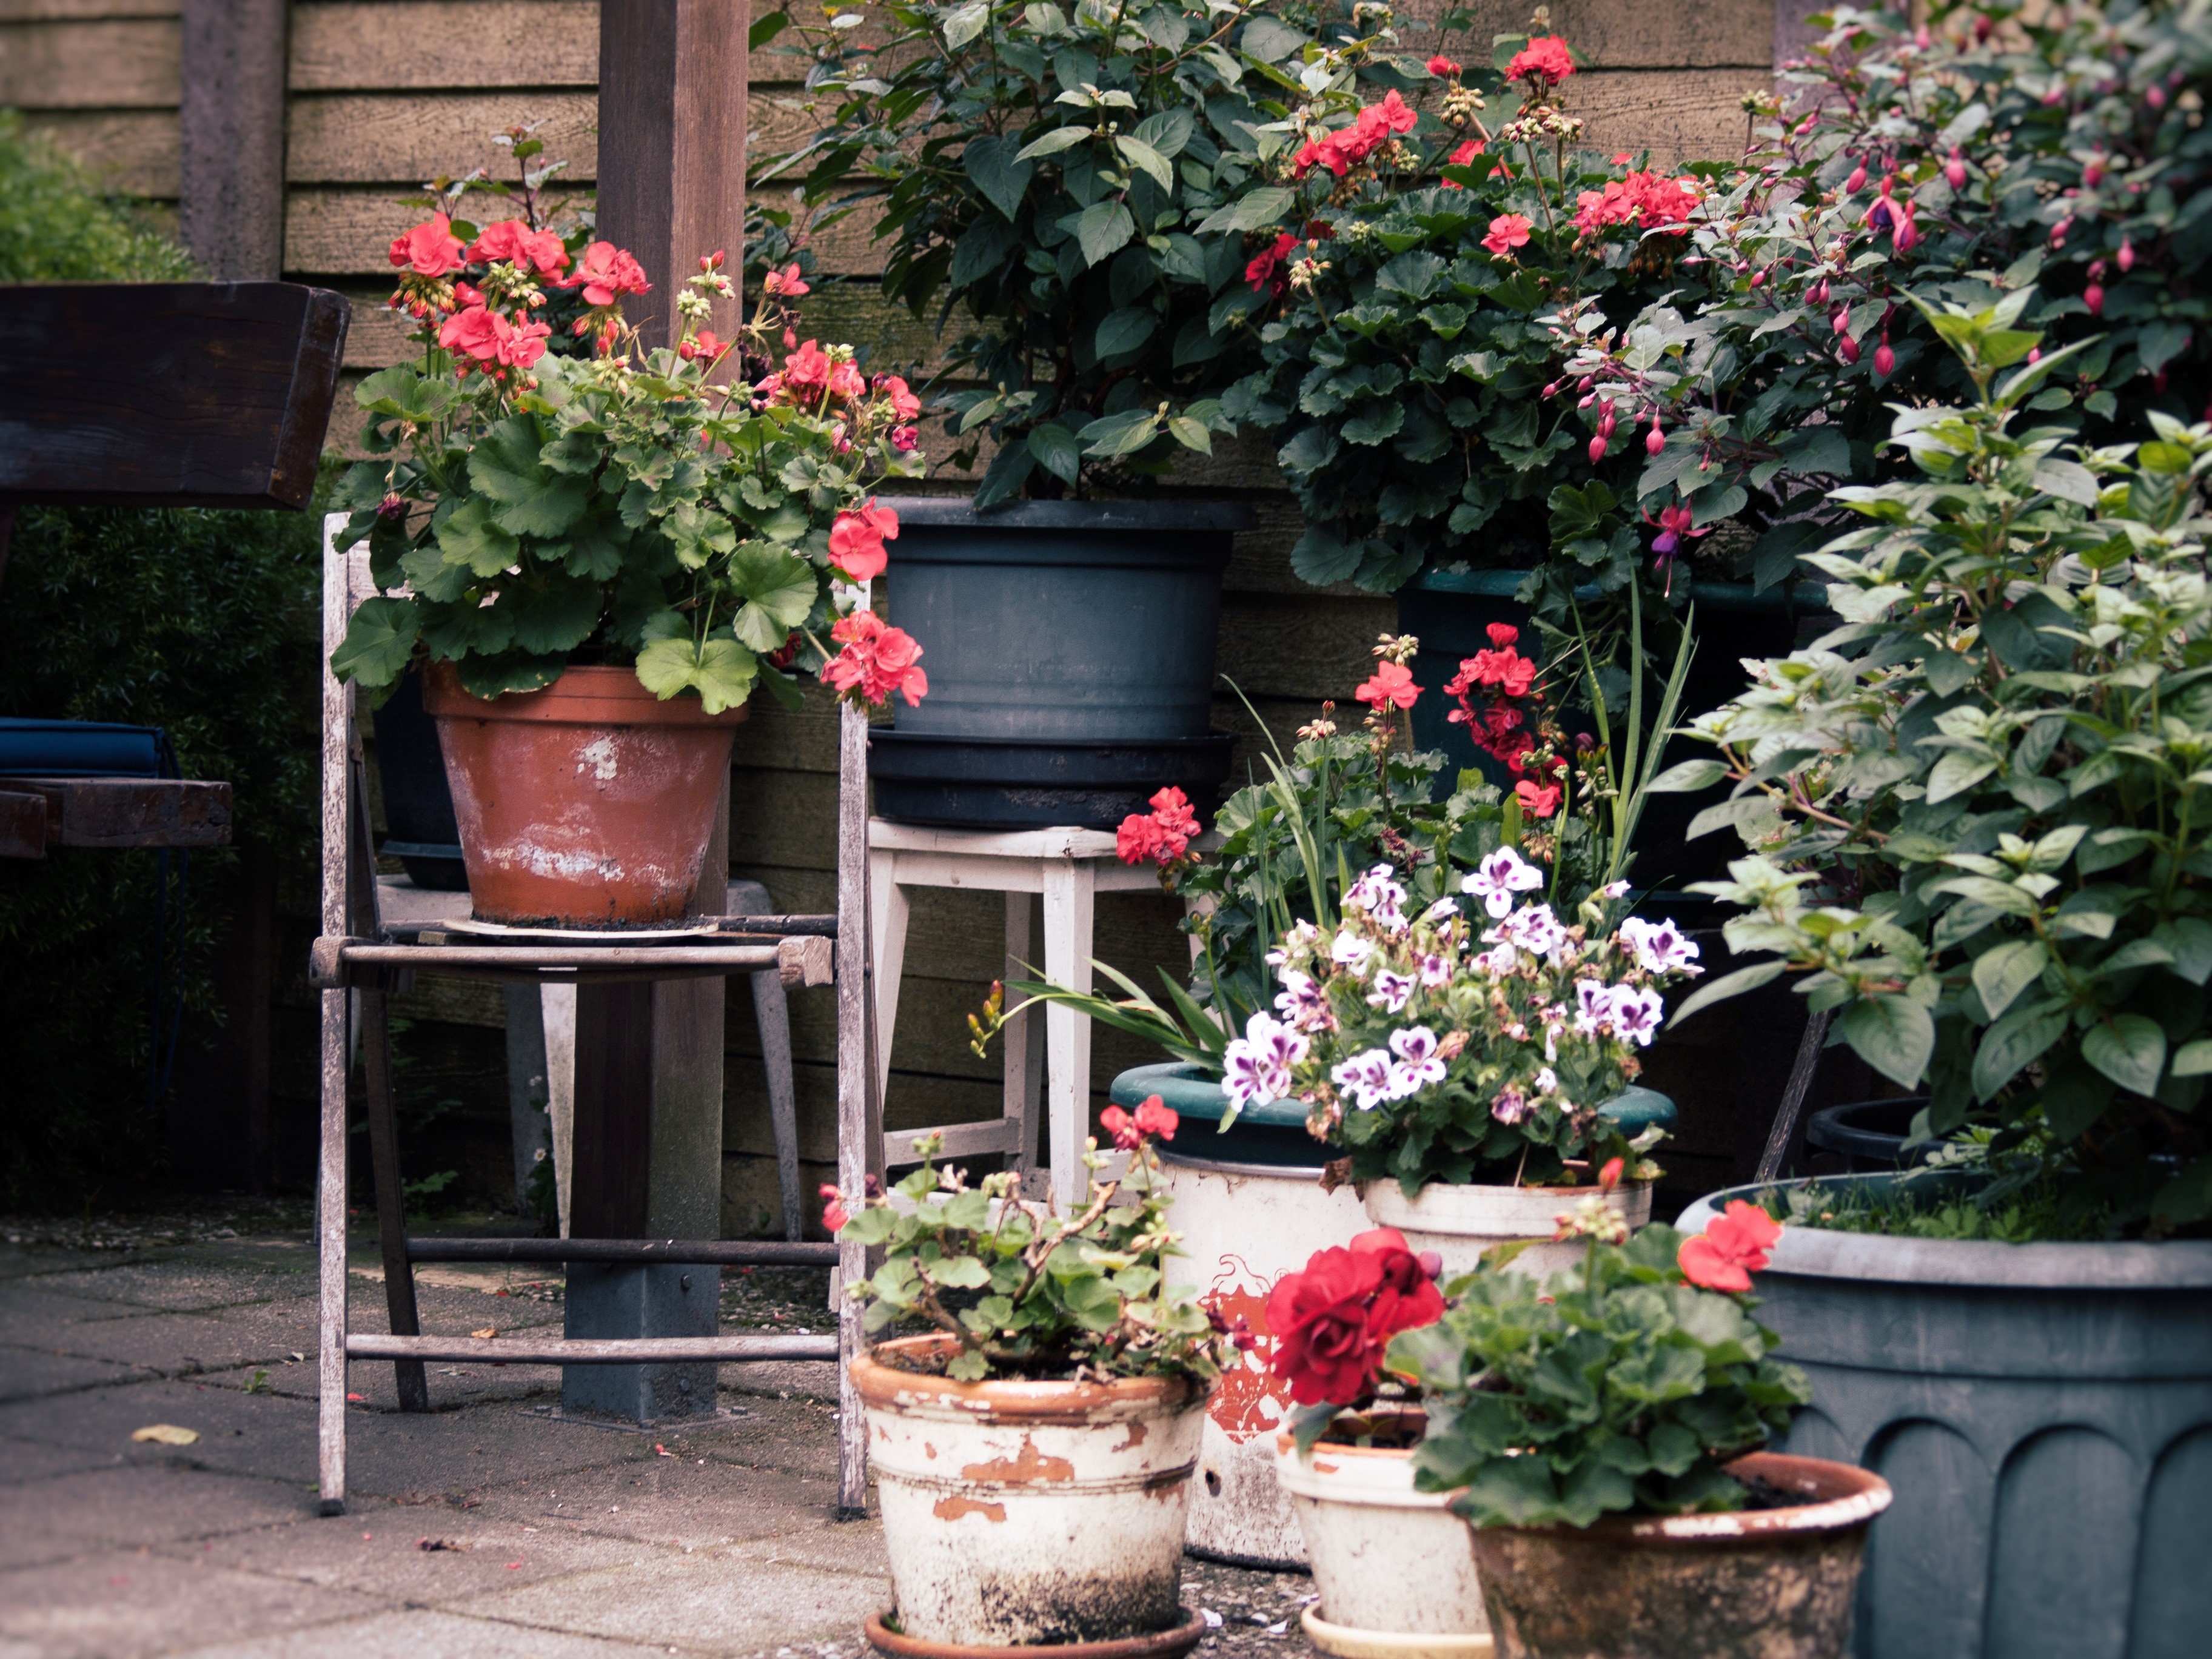
plant, flower, summer, cottage, backyard, garden, flowers, courtyard, shrub, flowerpot, yard, floristry, flowering plant, man made object, land plant, outdoor structure